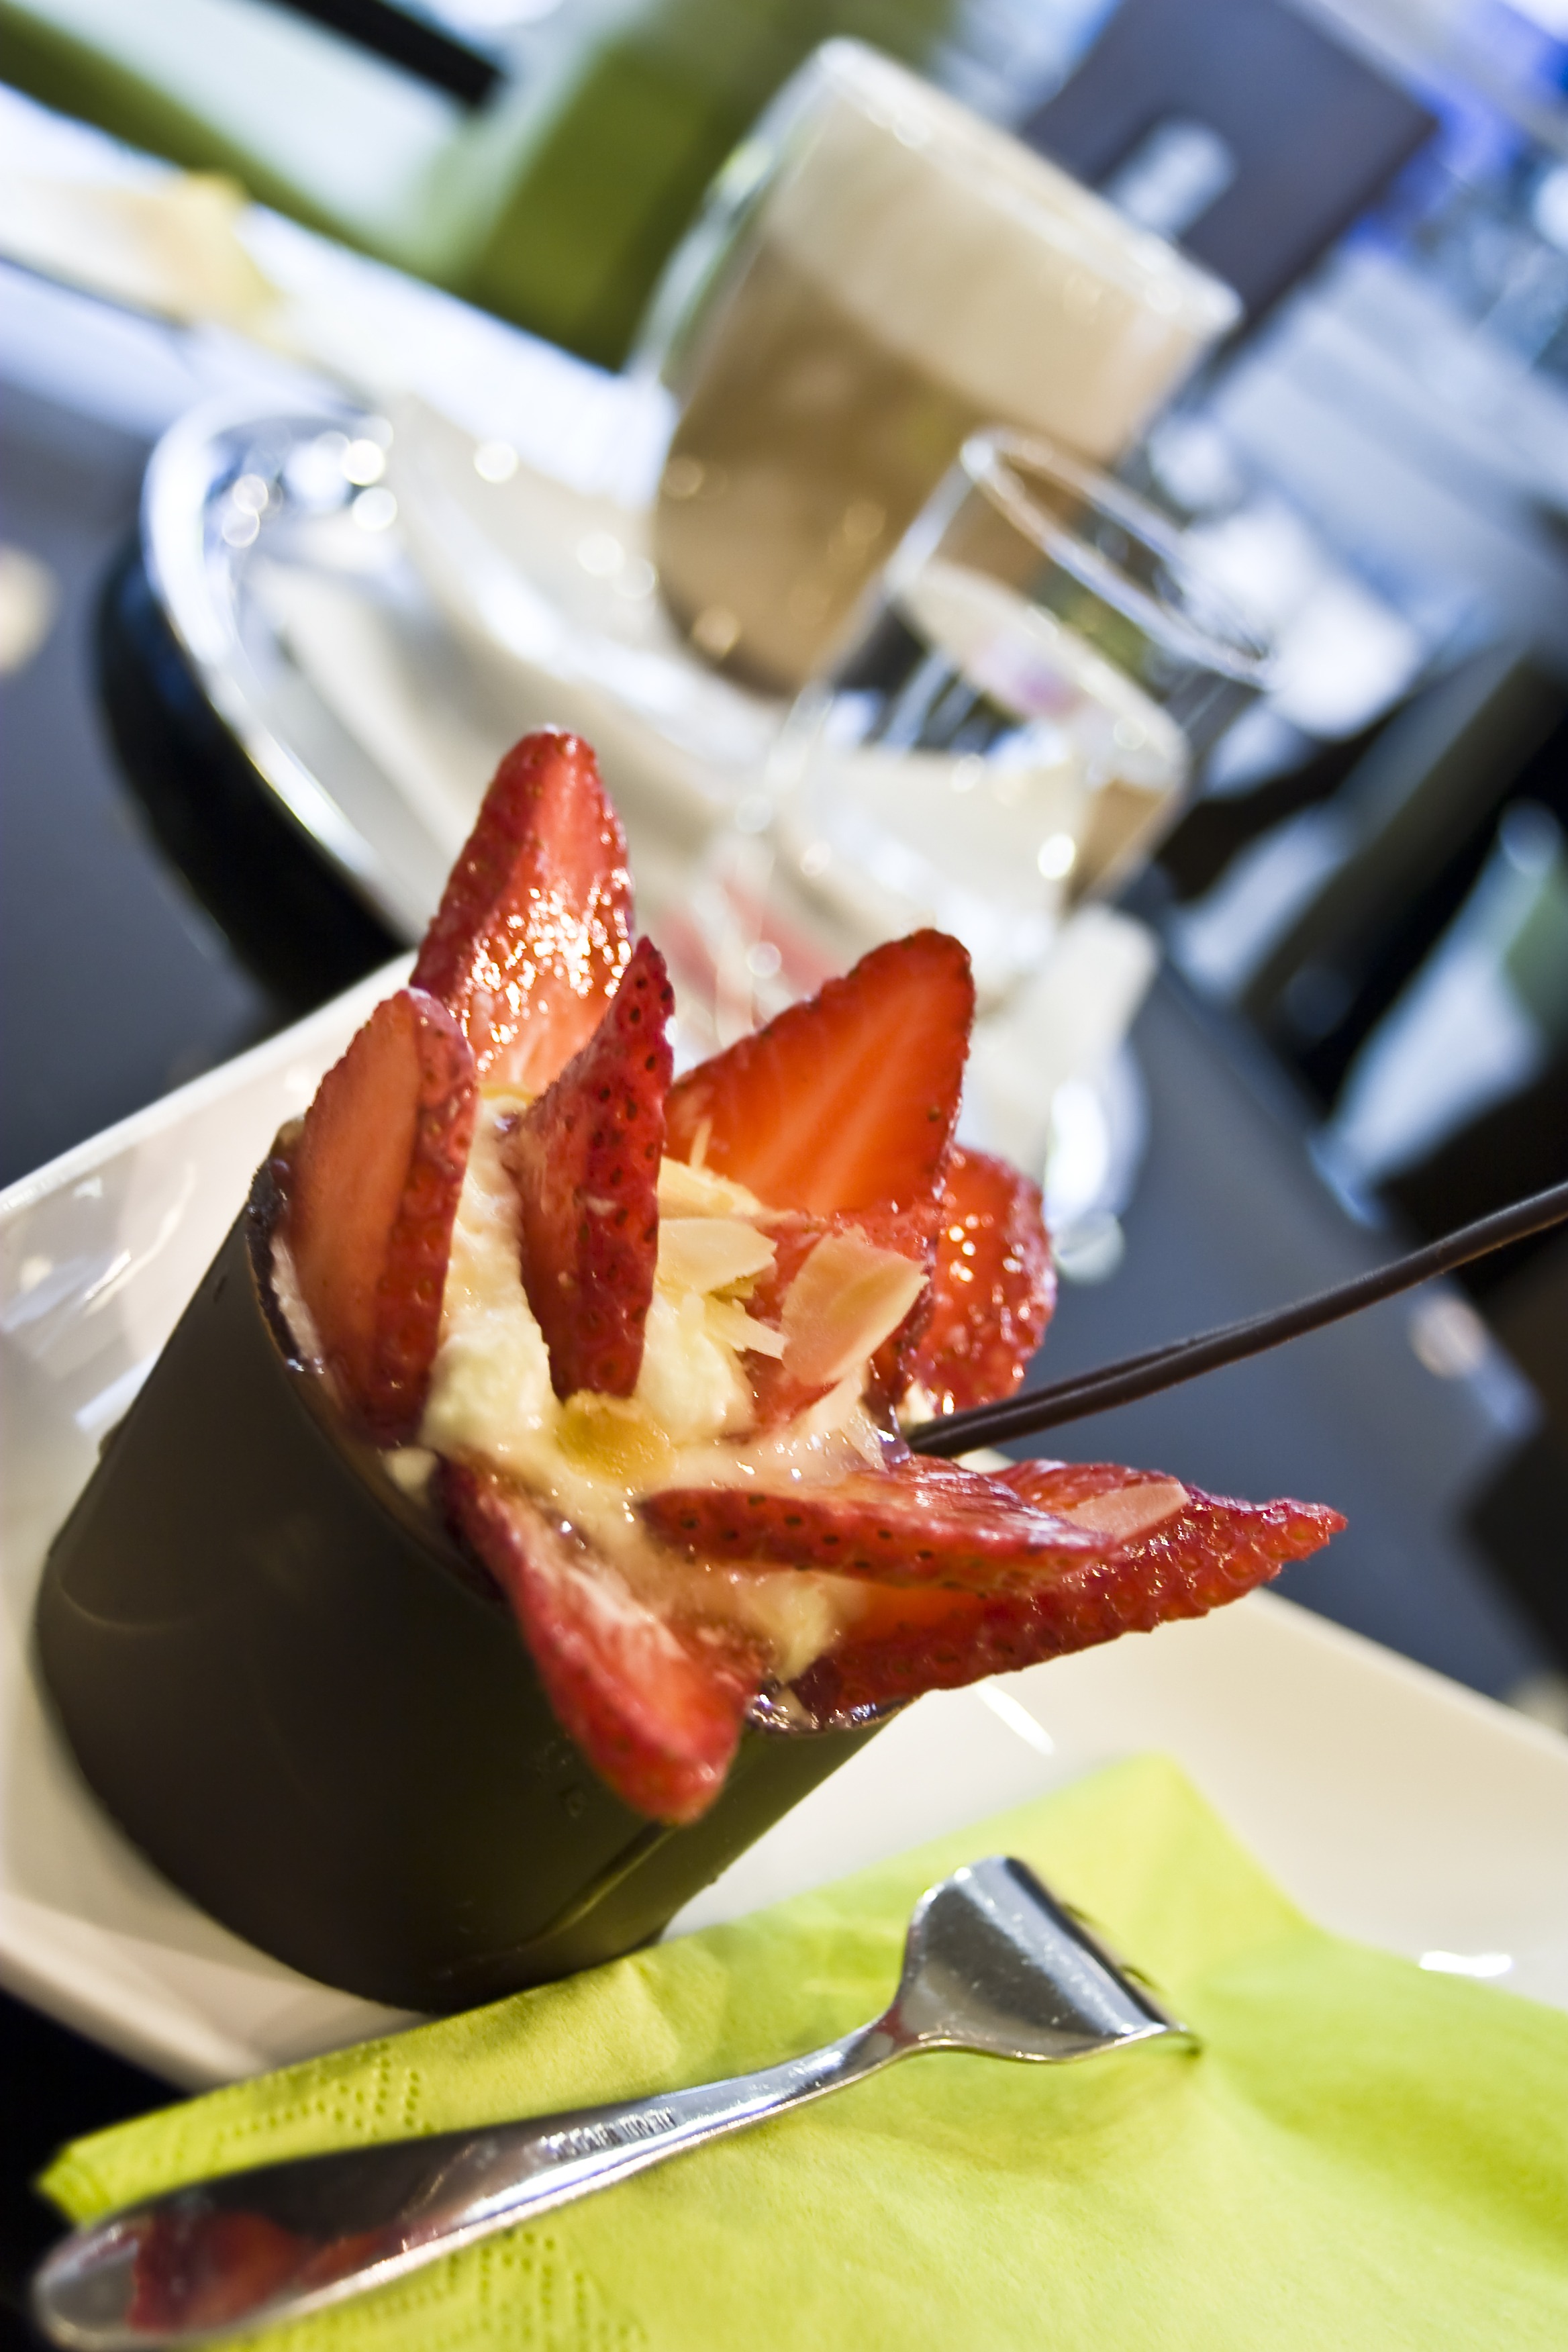
flower, restaurant, dish, meal, food, produce, breakfast, dessert, meat, lunch, cuisine, cream, cake, calories, candy, strawberries, sweetness, brunch, coffee party, praline, sense, tea party, obsr